Henry C. Mustin (1933–2016)

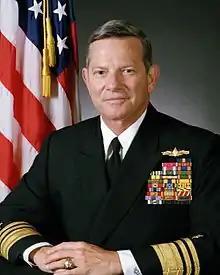
VADM Henry C. Mustin

Henry "Hank" Croskey Mustin (August 31, 1933 – April 11, 2016) was a vice admiral in the United States Navy and among the namesakes of USS "Mustin" (DDG-89). He distinguished himself during both the Vietnam and Cold Wars. As a flag officer he commanded Cruiser Destroyer Group 2, US Second Fleet, NATO Striking Fleet Atlantic, and Joint Task Force 120, where he was responsible for 225 ships and 2,100 aircraft spanning over 45 million square miles from the Arctic Circle to the Equator. Vice Admiral Mustin directed US Navy arms control planning, including the START negotiations with the Soviet Union. He led high-level US interagency delegations to Moscow, London, Paris, Lisbon, Oslo and Seoul. As Commander, NATO Striking Fleet Atlantic, he instituted major strategic changes to the defense of NATO that shaped the nation's maritime strategy. He also served as the senior US military representative to the United Nations. He retired from the navy on January 1, 1989, after nearly 34 years of active duty service.